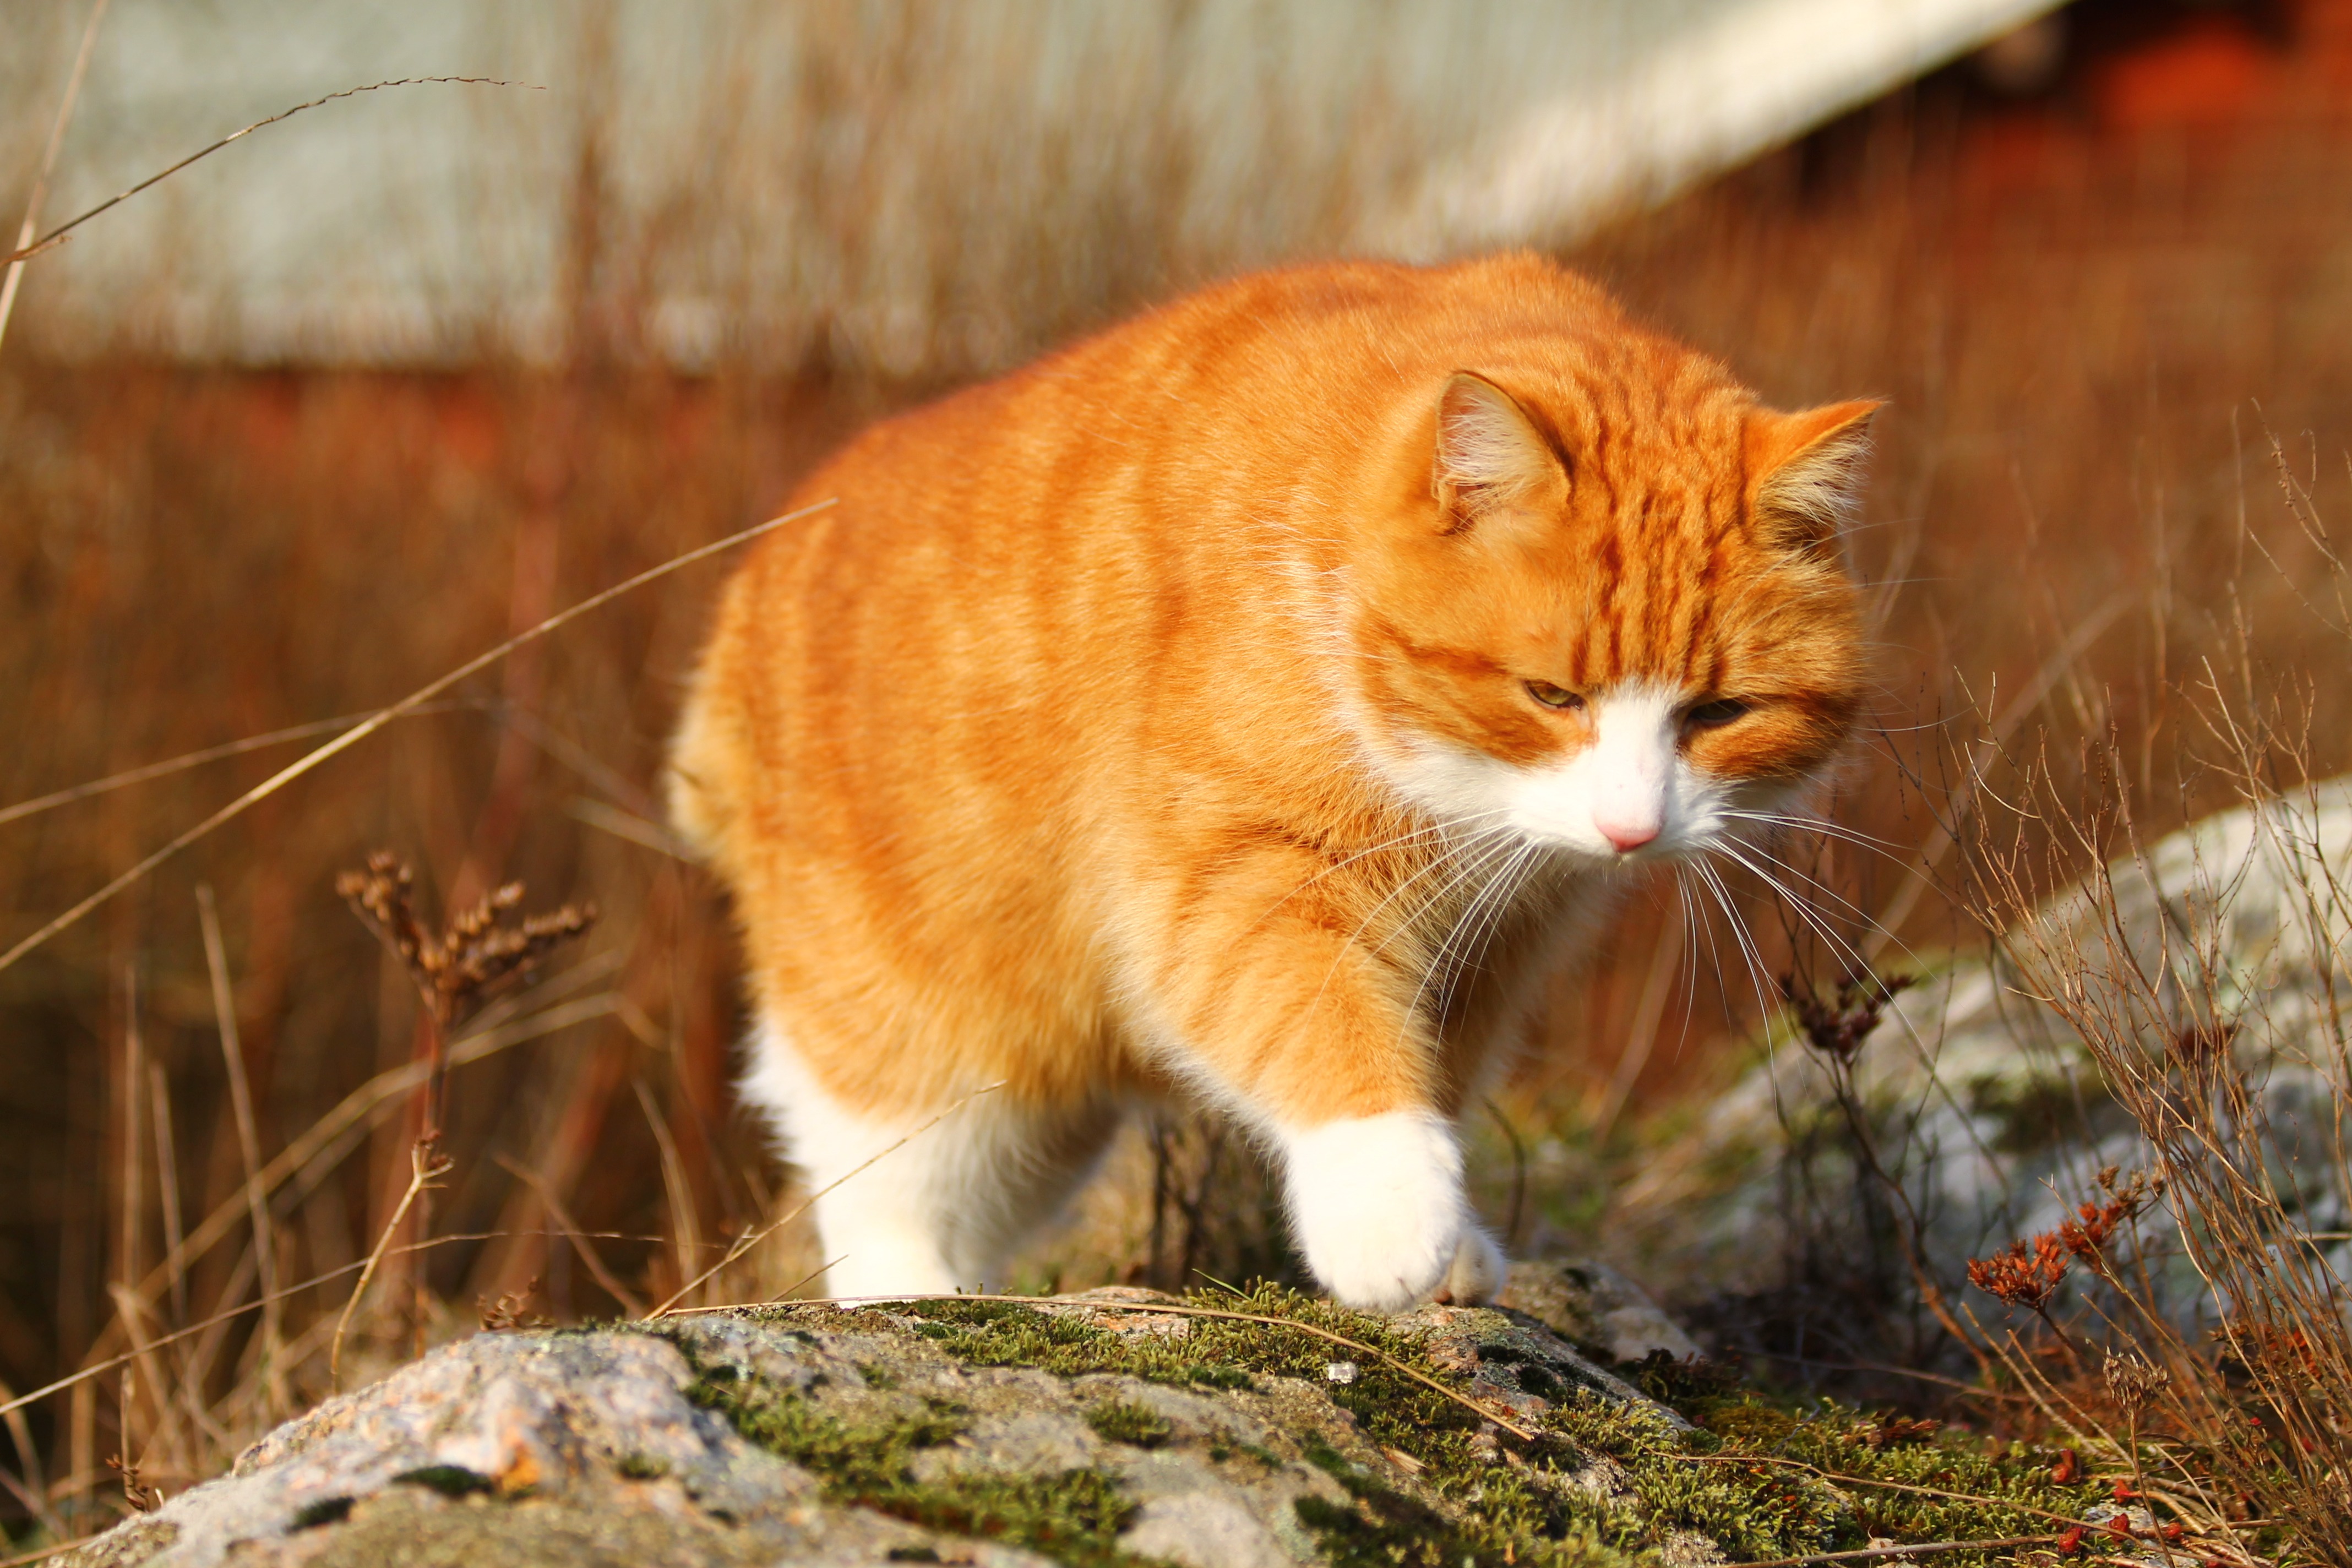
animal, wildlife, pet, spring, fluffy, cat, mammal, fauna, whiskers, kitty, vertebrate, cute cat, wild cat, small to medium sized cats, cat like mammal, rusty spotted cat